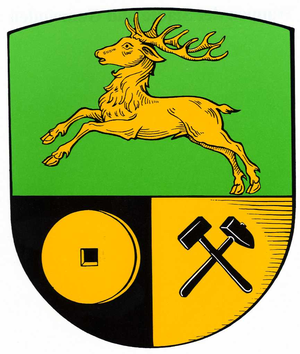
Barsinghausen
Coat of arms of Barsinghausen
Barsinghausen er en by i Region Hannover i Niedersachsen, Tyskland. Den ligger ca. 20 km vest for Hannover.